Alex and Maia Shibutani

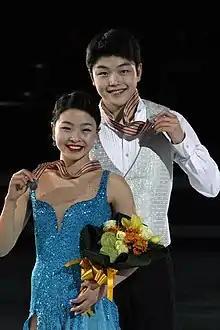
The Shibutanis in 2011

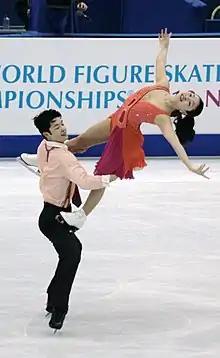
Maia and Alex Shibutani at the 2012 World Figure Skating Championships

At the ages of 16 and 19, the Shibutanis advanced to the senior level and experienced a historic rookie season. At their senior international debut, they finished fifth at the 2010 Nebelhorn Trophy, moving up from eighth after the short dance with a strong free dance showing. They won the bronze medal at both the 2010 NHK Trophy (pulling up from 5th place after the short dance) and the 2010 Skate America (pulling up from fourth place after the short dance), making them the first dance team to medal at both Grand Prix events in its first senior season. They were the first alternates for the Grand Prix final.